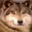
Label: wolf